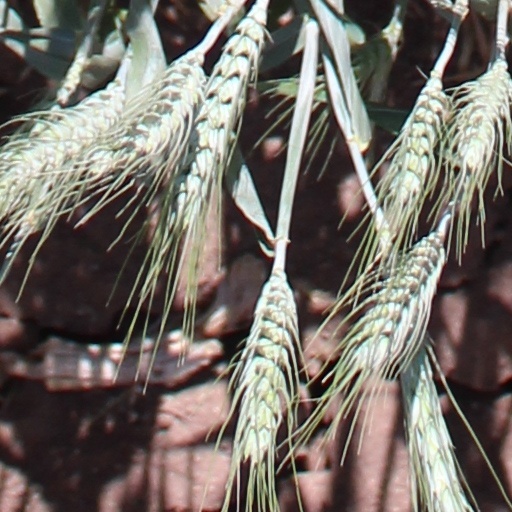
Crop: wheat